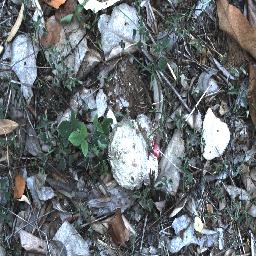
Label: negative